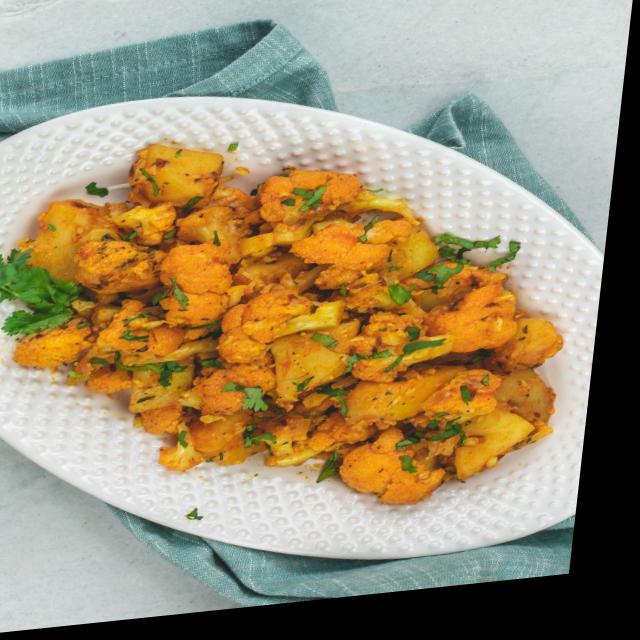
Dish: aloo_gobi